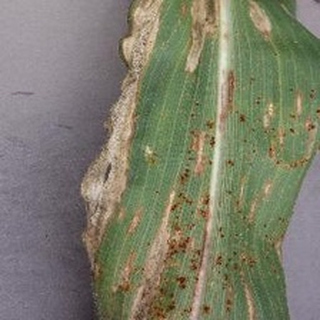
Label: corn_northern_leaf_blight